Beighton, Norfolk

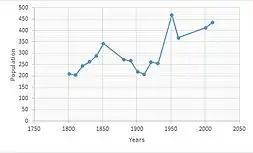

Overall, the population of Beighton has increased. From 1850 till 1910 there was a rapid decline in population due to the industrial revolution which attracted the rich families whom were previously living in large estates in Beighton countryside, into the busy city centres such as London to profit from the industrial boom. From 1910 to around 1920 population started to grow, however it then dropped due to the First World War where a large number of men who were of fighting age joined their local regiments. From 1960 till 2010 the population has steadily grown, to the current population of 436. The ethnic make up of the area is predominantly white; 96.3% of the population in this area are White (English, Welsh, Scottish or Northern Irish) alongside various minority races. 25% of the population in the Parish are 25-44 and 29% of the population is between the age of 45–64 years old.